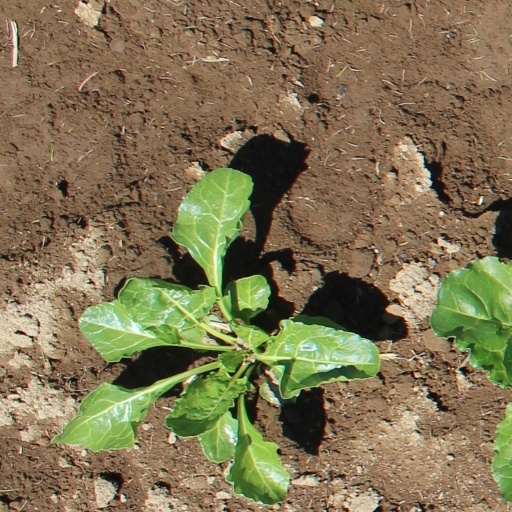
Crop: sugar beet